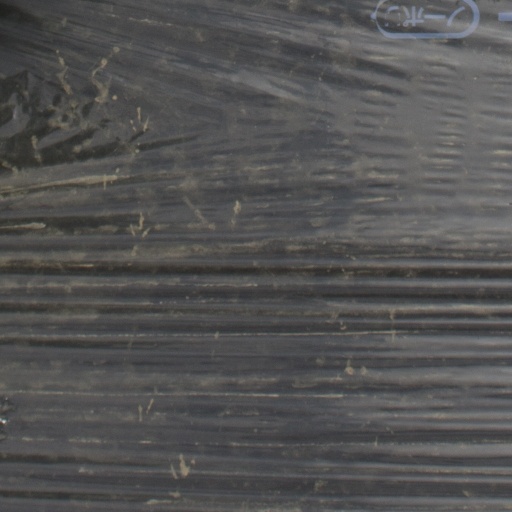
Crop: Jerusalem artichoke